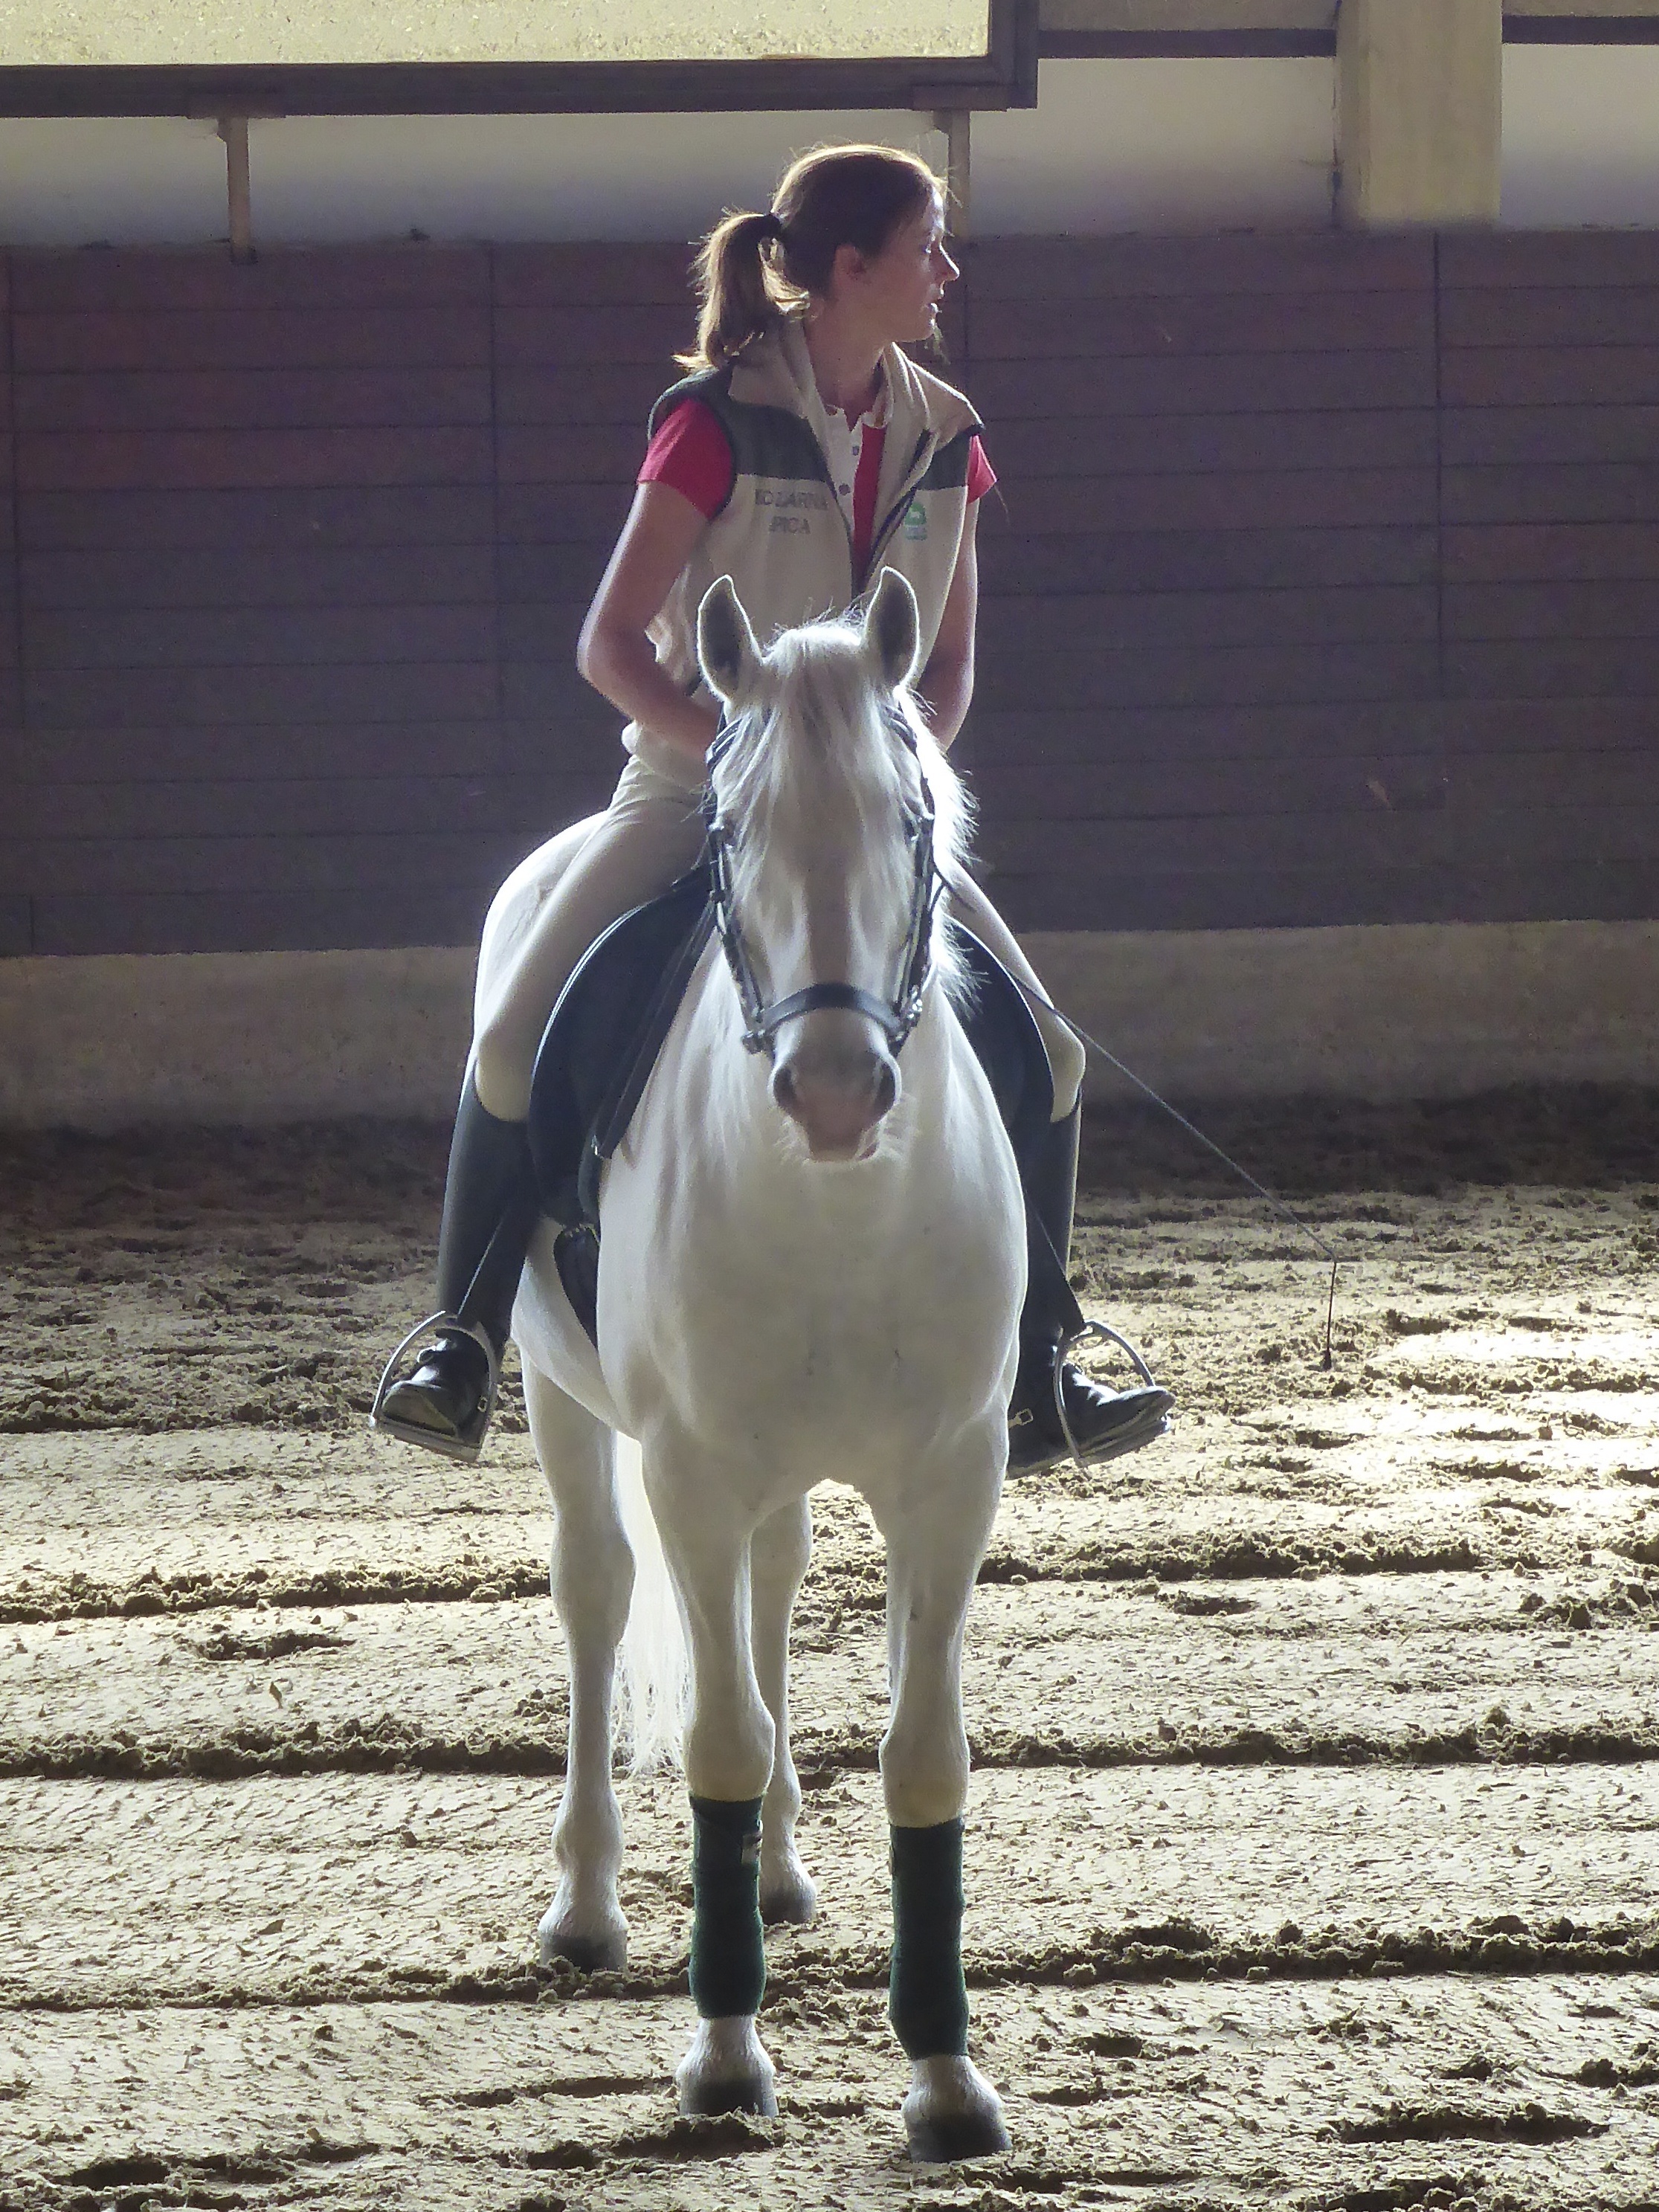
rider, horseback, horse, mammal, stallion, mane, leisure, equestrian, equine, riding, sports, mare, western riding, equestrianism, dressage, pack animal, horse like mammal, mustang horse, animal sports, english riding, equestrian sport, animal training, lipica